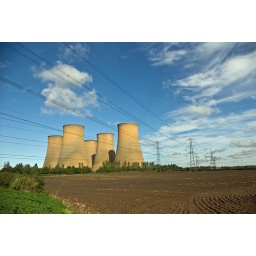
The cooling towers of a power station against a blue sky